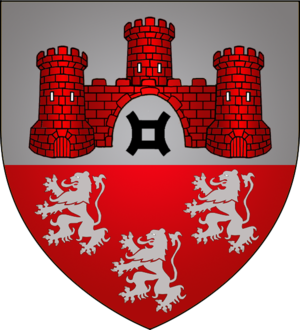
Steinsel
Steinsels våben
Steinsel er en kommune og et byområde i storhertugdømmet Luxembourg. Kommunen, som har et areal på 21,81 km², ligger i kantonen Luxembourg i distriktet Luxembourg. I 2005 havde kommunen 4.508 indbyggere.